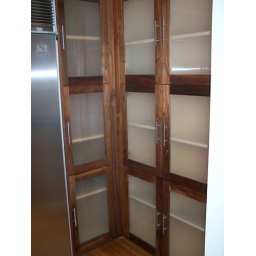
glass cabinets in corner of kitchen